Warrington Perambulating Library

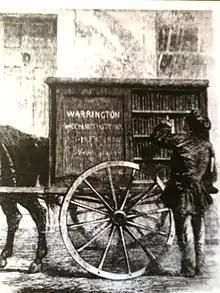
The Warrington Perambulating Library, from an 1860 edition of "The Illustrated London News"

The Warrington Perambulating Library has been described by historian Ian Orton as "one of the most revolutionary library advances of the nineteenth century". Among the earliest mobile libraries in the UK, it was set up by the Warrington Mechanics' Institute in Cheshire, England in 1858. Keen to increase borrowing from its library, the institute determined in the summer of that year to raise money for the purchase of a one-horse van, which it planned to fill with books and send each week "to every door in Warrington and the vicinity".